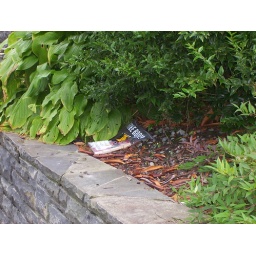
Saturday 26-3-05. Walking Tour of Christchurch. I release a book along a wall in a garden bed.